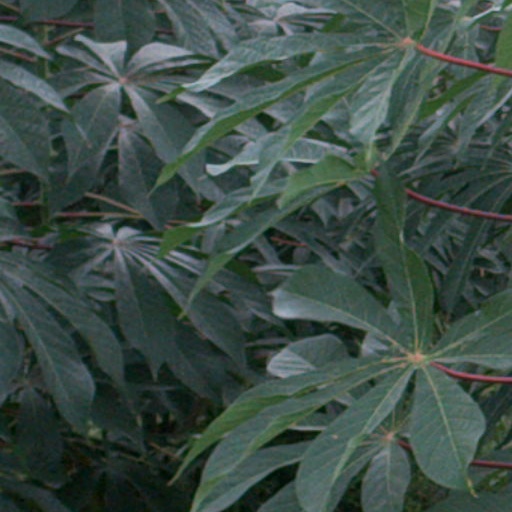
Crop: cassava